Protestantism in Switzerland

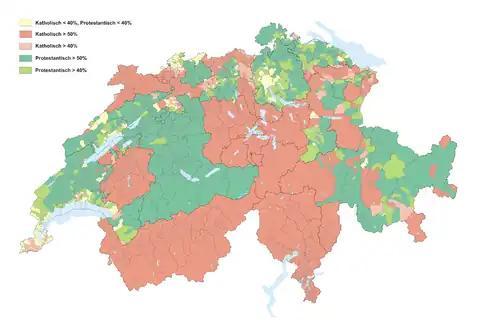
Distribution of denominations in Switzerland in 2008 (green: Protestant, red: Catholic)

The Reformed branch of Protestantism in Switzerland was started in Zürich by Huldrych Zwingli and spread within a few years to Basel (Johannes Oecolampadius), Bern (Berchtold Haller and Niklaus Manuel), St. Gallen,(Joachim Vadian), to cities in southern Germany and via Alsace (Martin Bucer) to France.